Avenida 9 de Julio

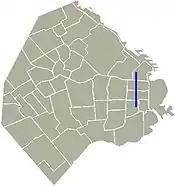
9 de Julio in Buenos Aires

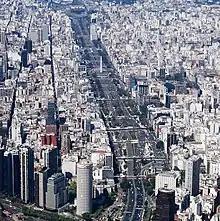
Aerial view of the avenue

The avenue's unusual width is because it spans an entire city block, the distance between two streets in the checkerboard pattern used in Buenos Aires. The distance between adjacent streets is roughly 110 m, greater than the distance between streets in Manhattan. The street flanking 9 de Julio to the east is called Carlos Pellegrini (north of Rivadavia) and Bernardo de Irigoyen (south of Rivadavia). The street flanking 9 de Julio to the west is called Cerrito (north of Rivadavia) and Lima (south of Rivadavia).